Palace of Mafra

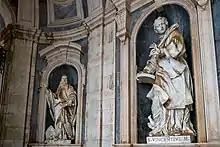
Sculptures by the School of Mafra.

The rectangle behind the church and the palace houses the friary of the Franciscan friars of Arrábida Order ("Ordem de São Francisco da Província da Arrábida") with cells for about 300 friars in long corridors on several floors. Between 1771 and 1791 this monastery was occupied by the Hermit Friars of St. Augustine.